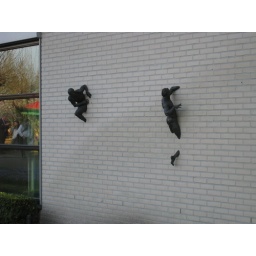
The outer wall of one of the pavilions in the Keukenhof flower garden.